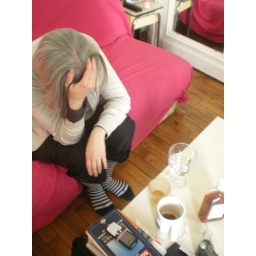
Non-stop people. Janice rolled in from Berlin, exhausted but with a plastic bottle of whiskey.